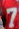
Number: 7